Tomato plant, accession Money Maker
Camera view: bottom (45 deg); turntable rotation: 240 degrees
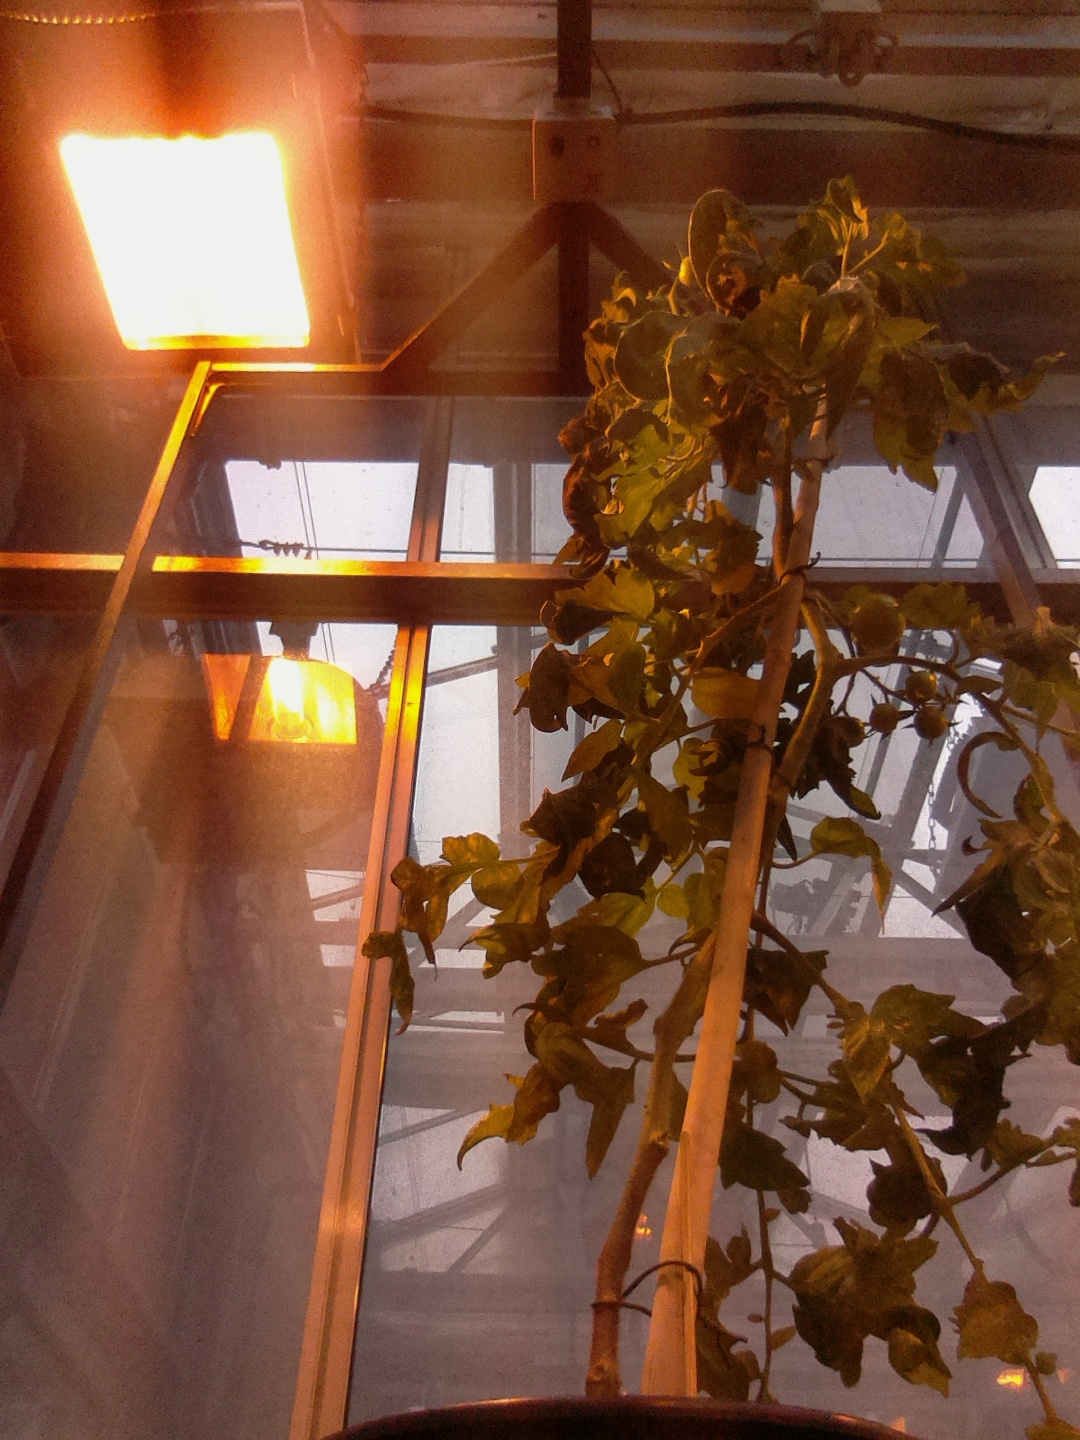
BBCH growth stage 76: 60%-70% of final fruit size